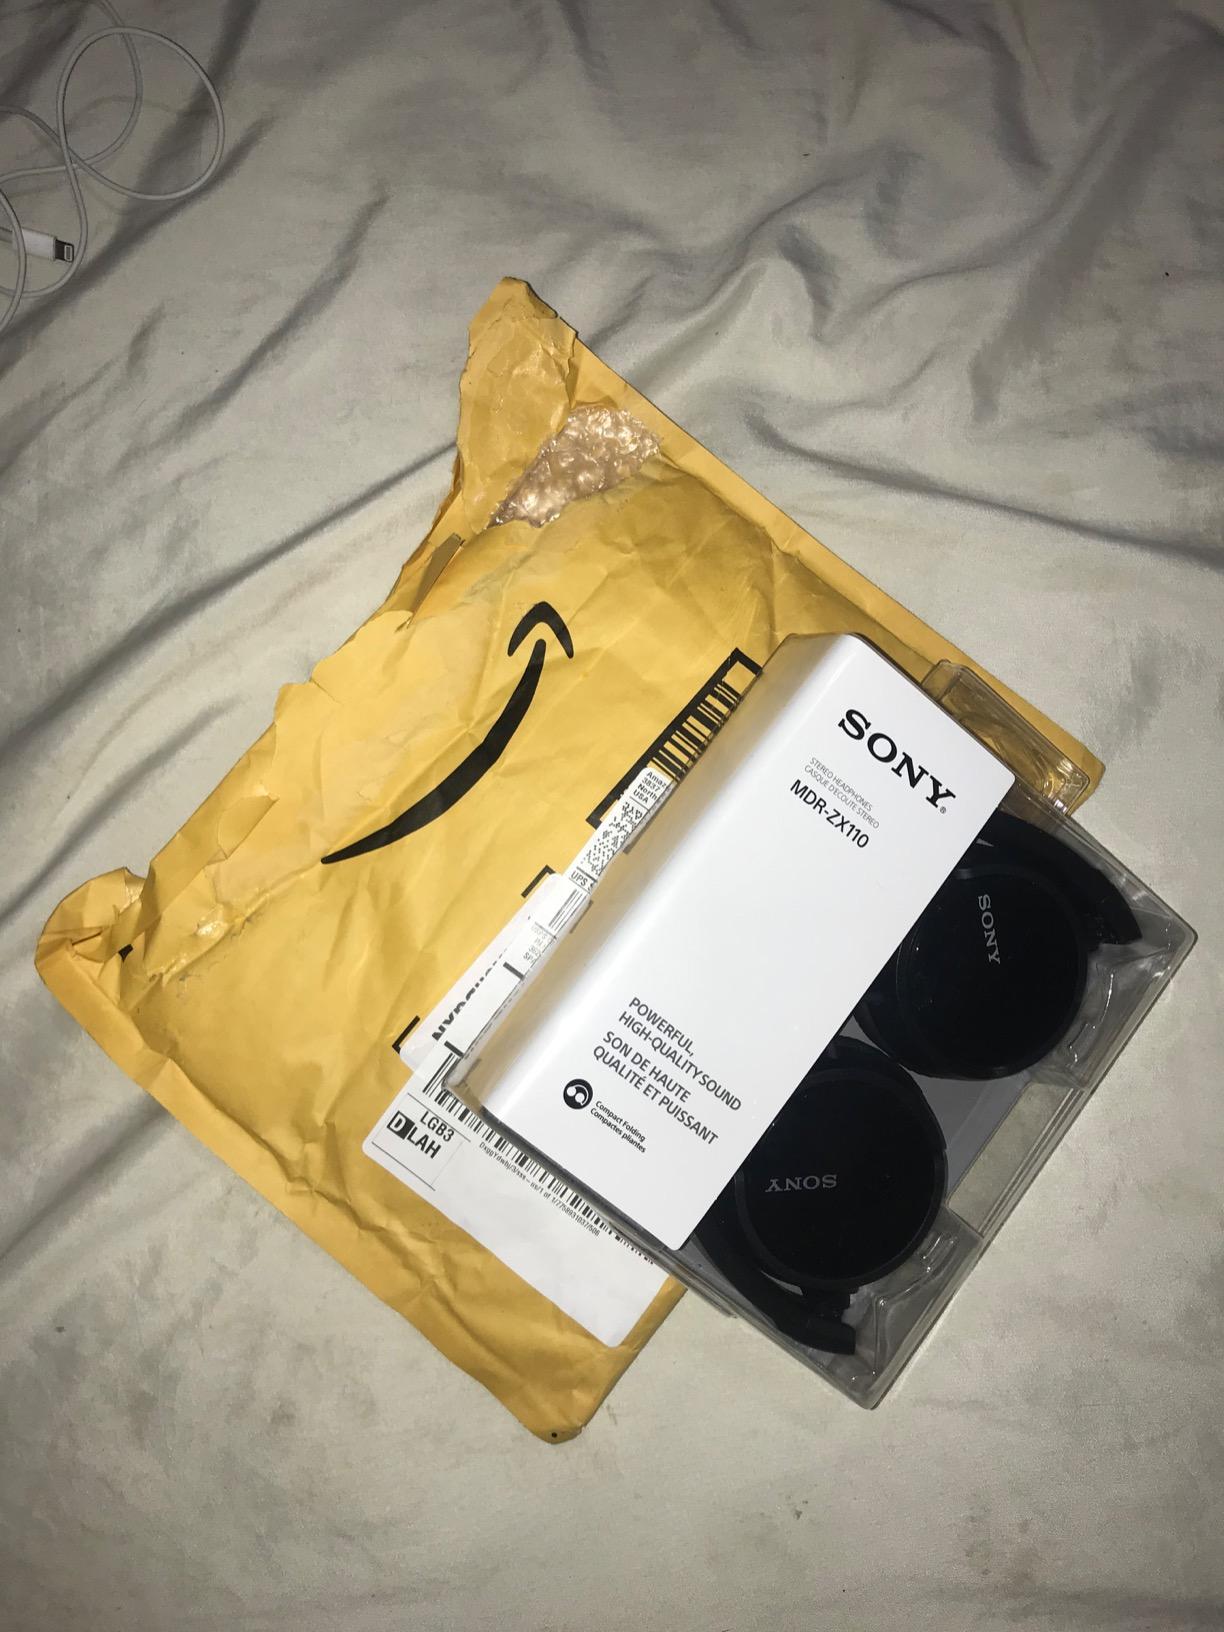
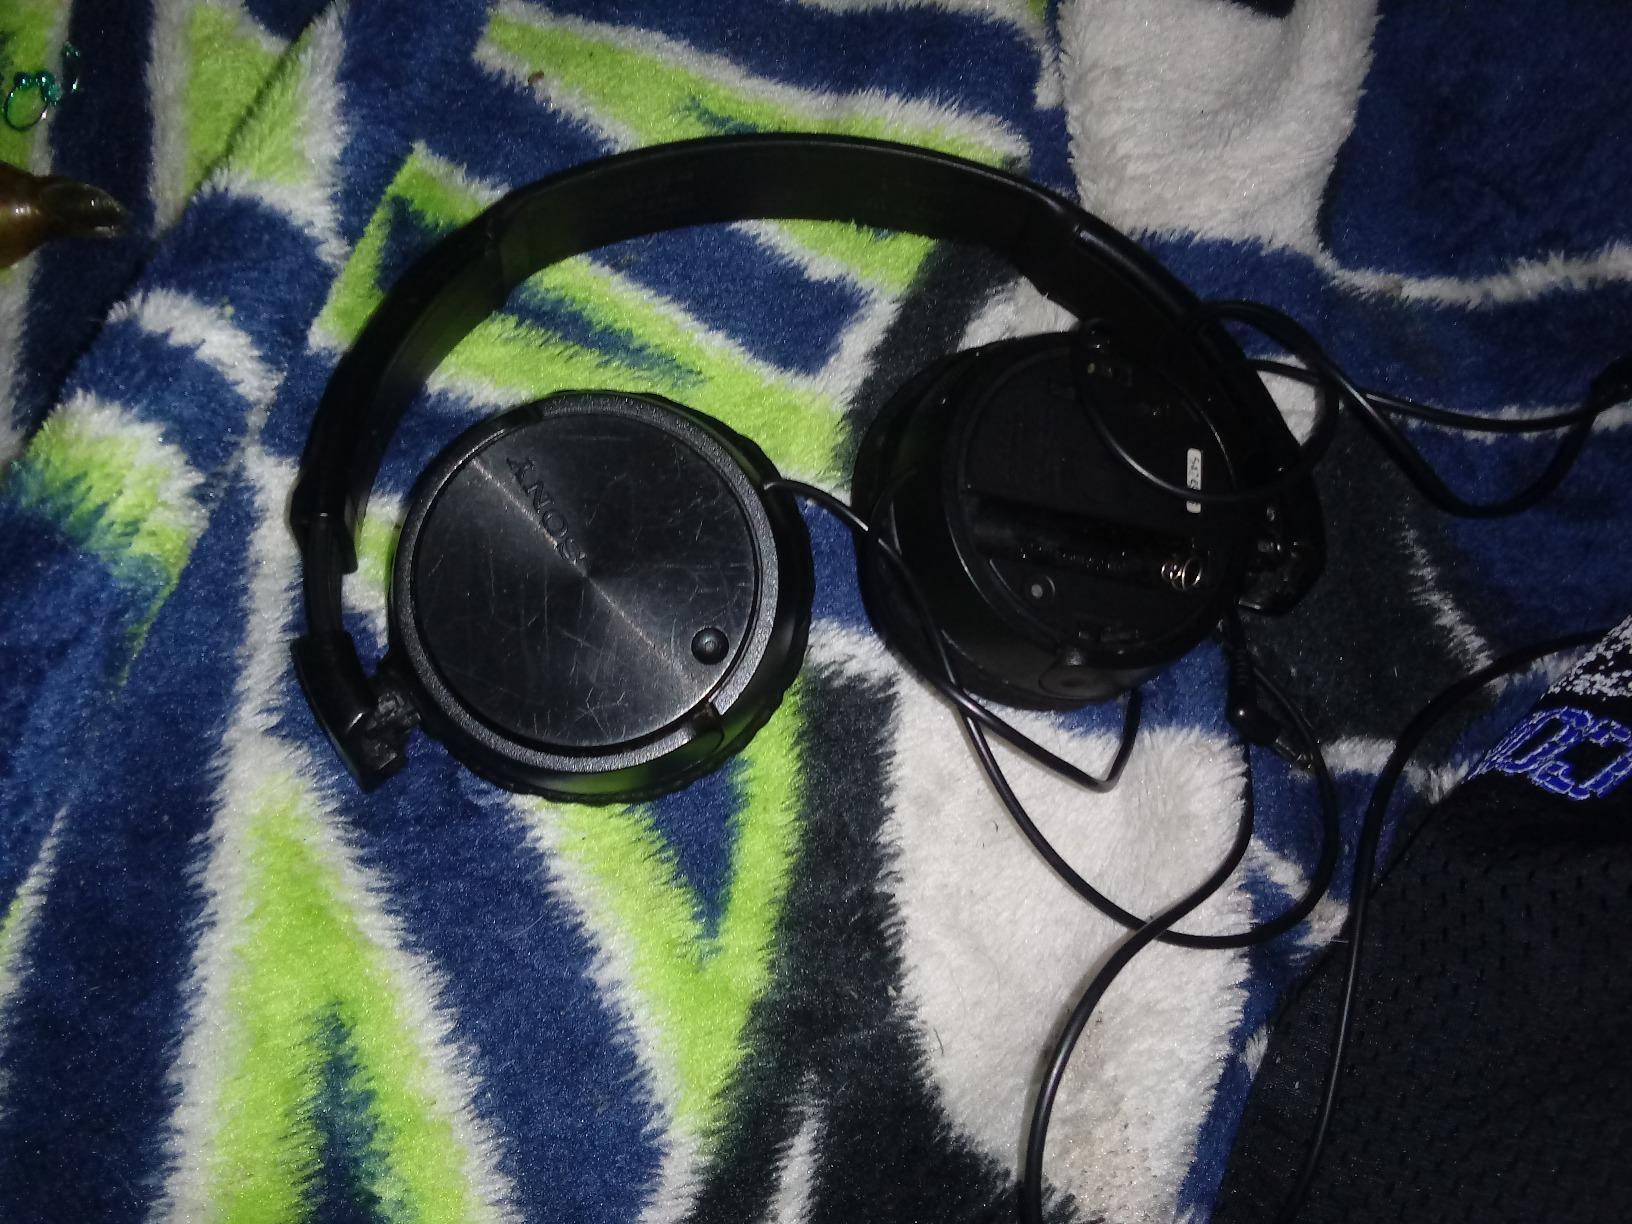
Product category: headphones
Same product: yes